Identity fusion

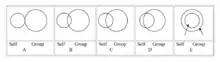
Pictorial Scale Measure of Identity Fusion. Individuals who are "fused" with their group would select option 'E'

Social identity theory also suggests that group members are only linked to one another through their allegiance to the collective; theoretically, personal relationships between group members do not foster identification with the group (with the exception of one study). In contrast, fused individuals feel deeply connected to other group members as individuals, as well as to the larger group as a whole. This is reflected in measures of identify fusion. For example, the verbal measure of identity fusion taps feelings of reciprocal strength between the individual and the group (e.g., "I am strong because of my group"; "I would do more for my group than any other group members would do") as well as feelings of oneness with the group (e.g., "I am one with my group"; "My group is me").